DuckDuckGo

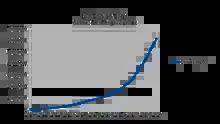
Traffic chart

In June 2013, DuckDuckGo indicated that it had seen a significant traffic increase; according to the company's Twitter account, on Monday, June 17, 2013, it had three million daily direct searches. On average during May 2013, it had 1.8 million daily direct searches. Some relate this claim to the exposure of PRISM and to the fact that other programs operated by the National Security Agency (NSA) were leaked by Edward Snowden. Danny Sullivan wrote on "Search Engine Land" that despite the search engine's growth "it's not grown anywhere near the amount to reflect any substantial or even mildly notable switching by the searching public" for reasons due to privacy, and he concluded "No One Cares About "Private" Search". In response, Caleb Garling of the "San Francisco Chronicle" argued: "I think this thesis suffers from a few key failures in logic" because there had been an increase in traffic and because there was a lack of widespread awareness of the existence of DuckDuckGo.